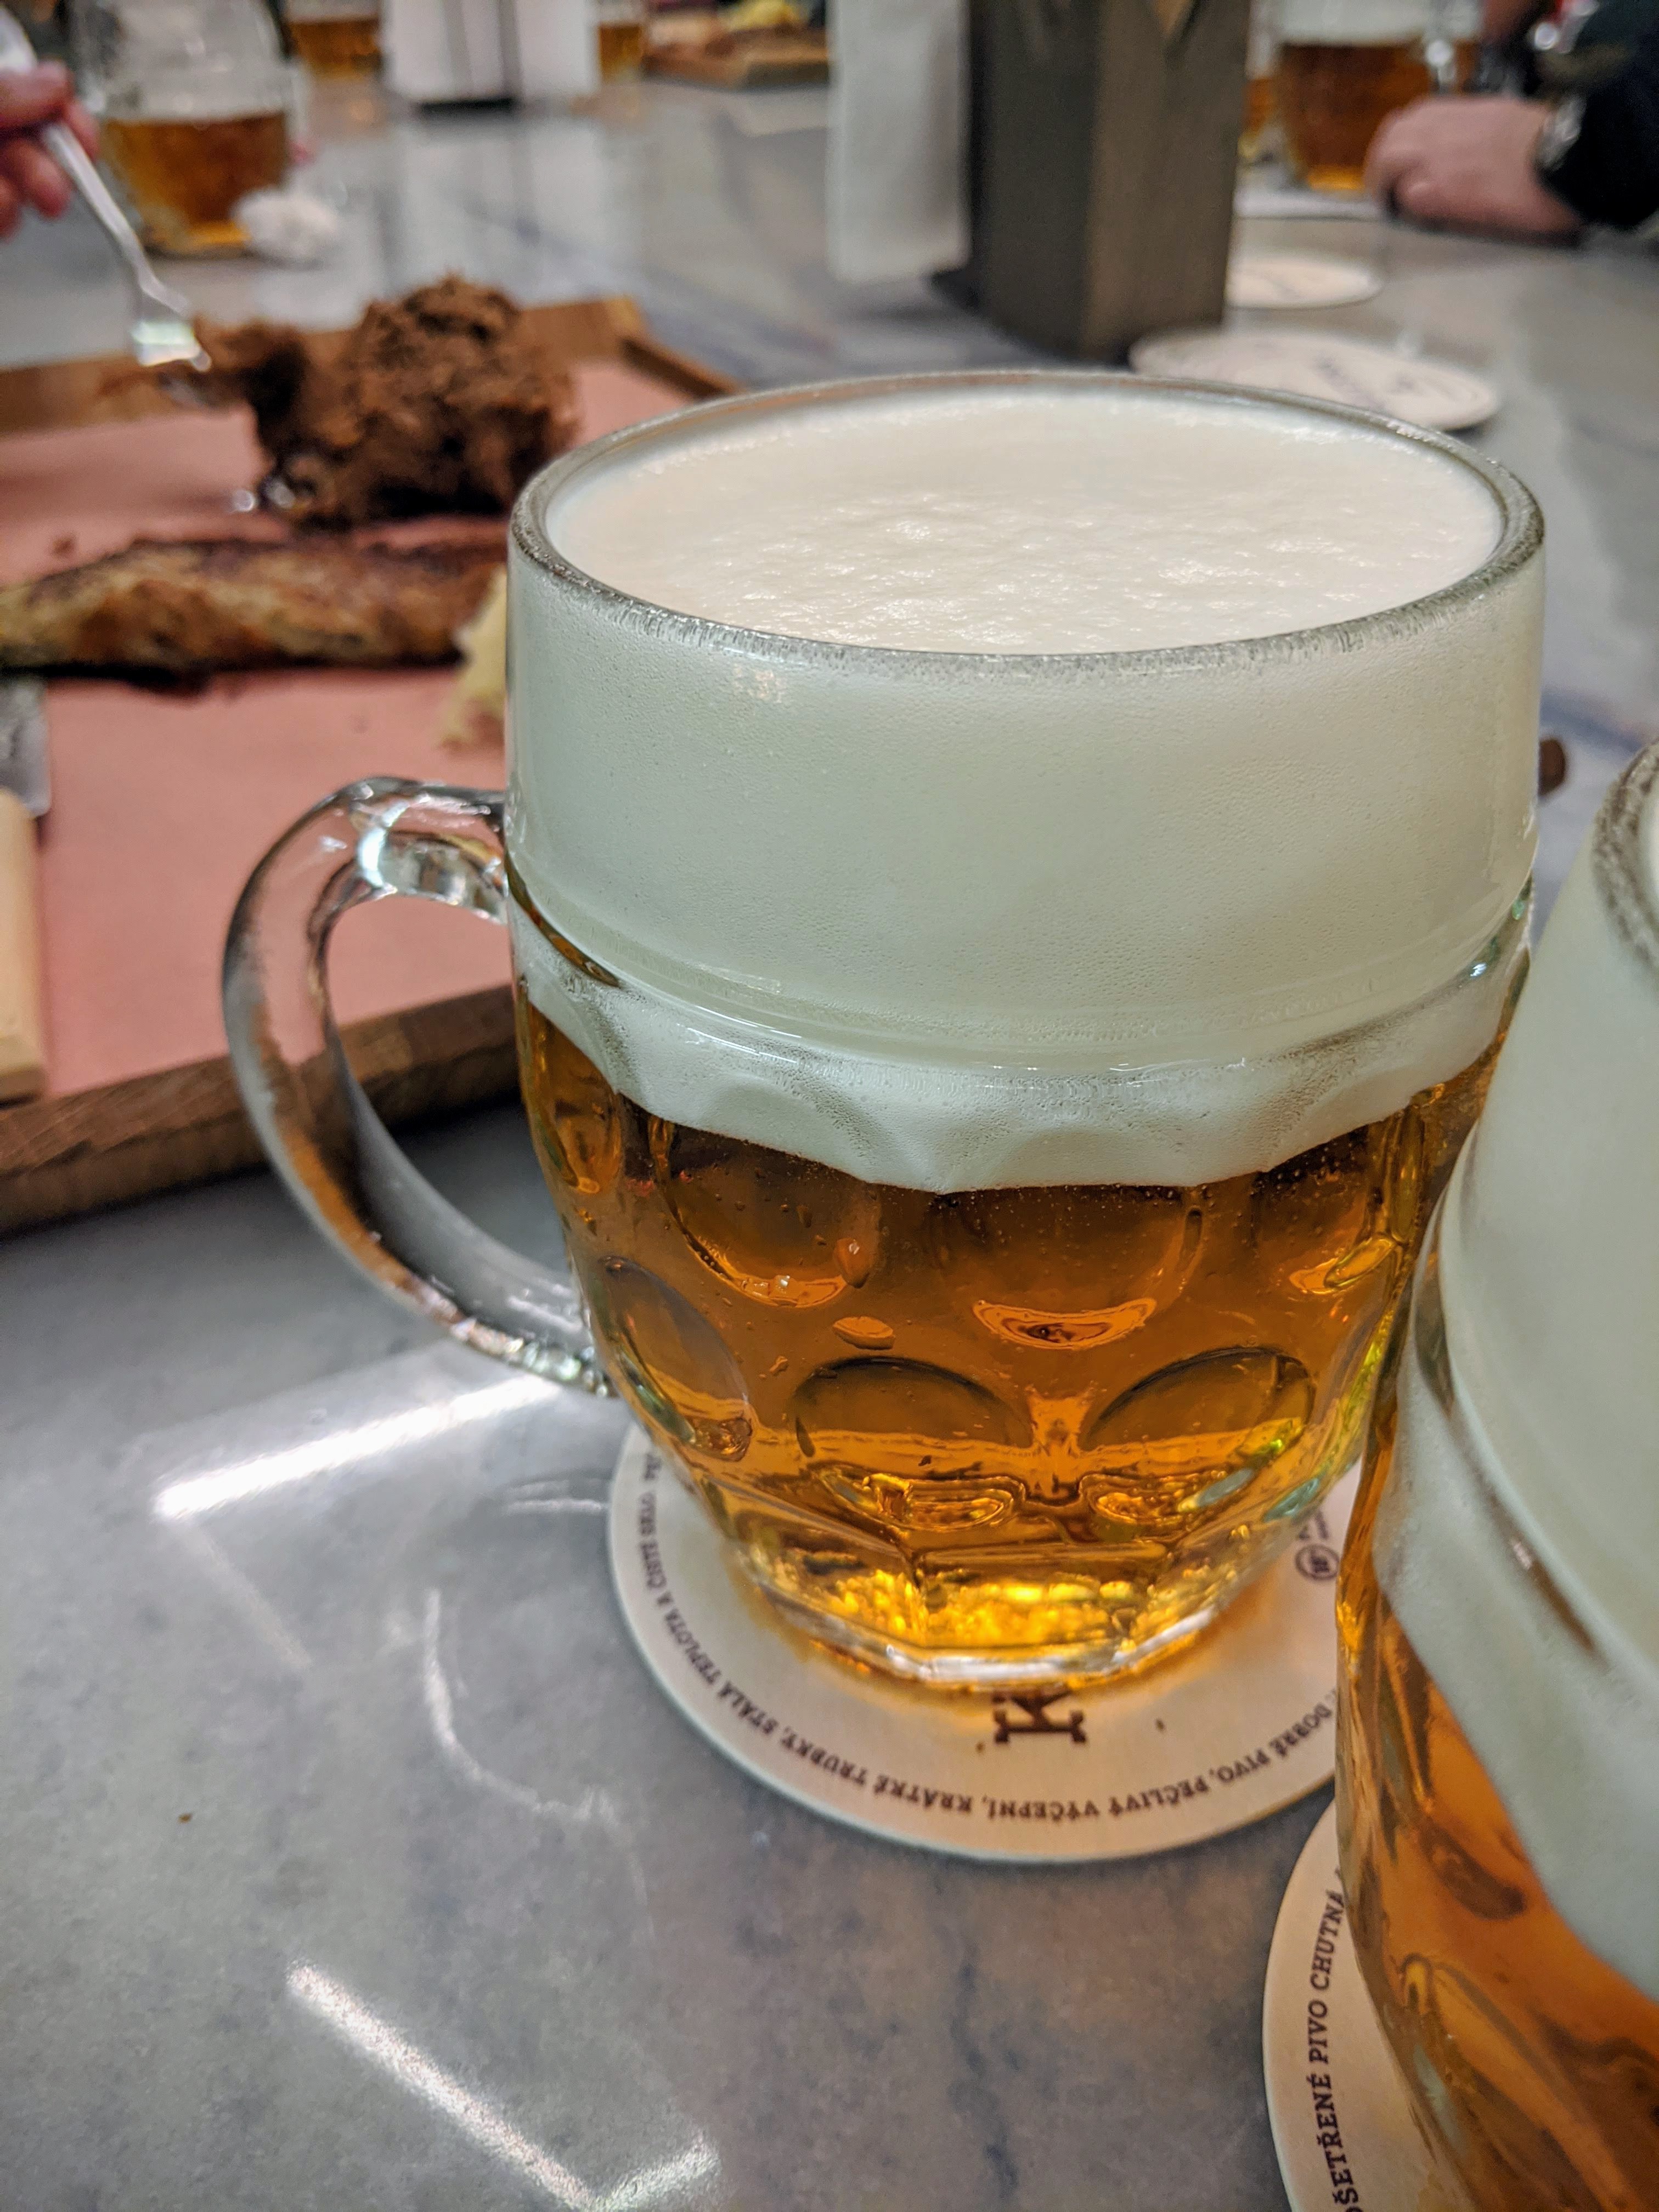
beer glass, drink, beer, lager, Bia h i, alcoholic beverage, mug, beer stein, pint, drinkware, ale, distilled beverage, alcohol, wheat beer, beer cocktail, pint glass, Ice beer, tableware, boilermaker